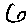
Label: 6